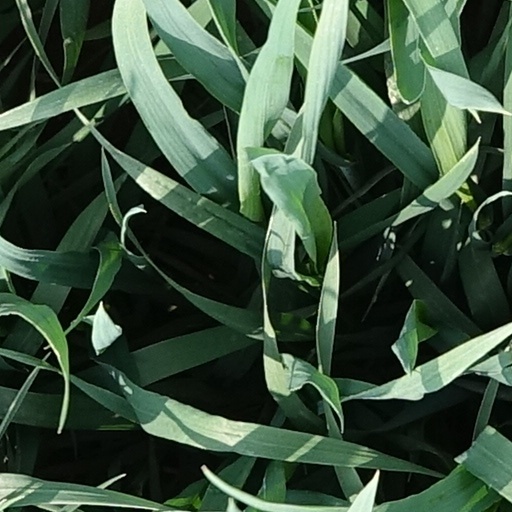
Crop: wheat